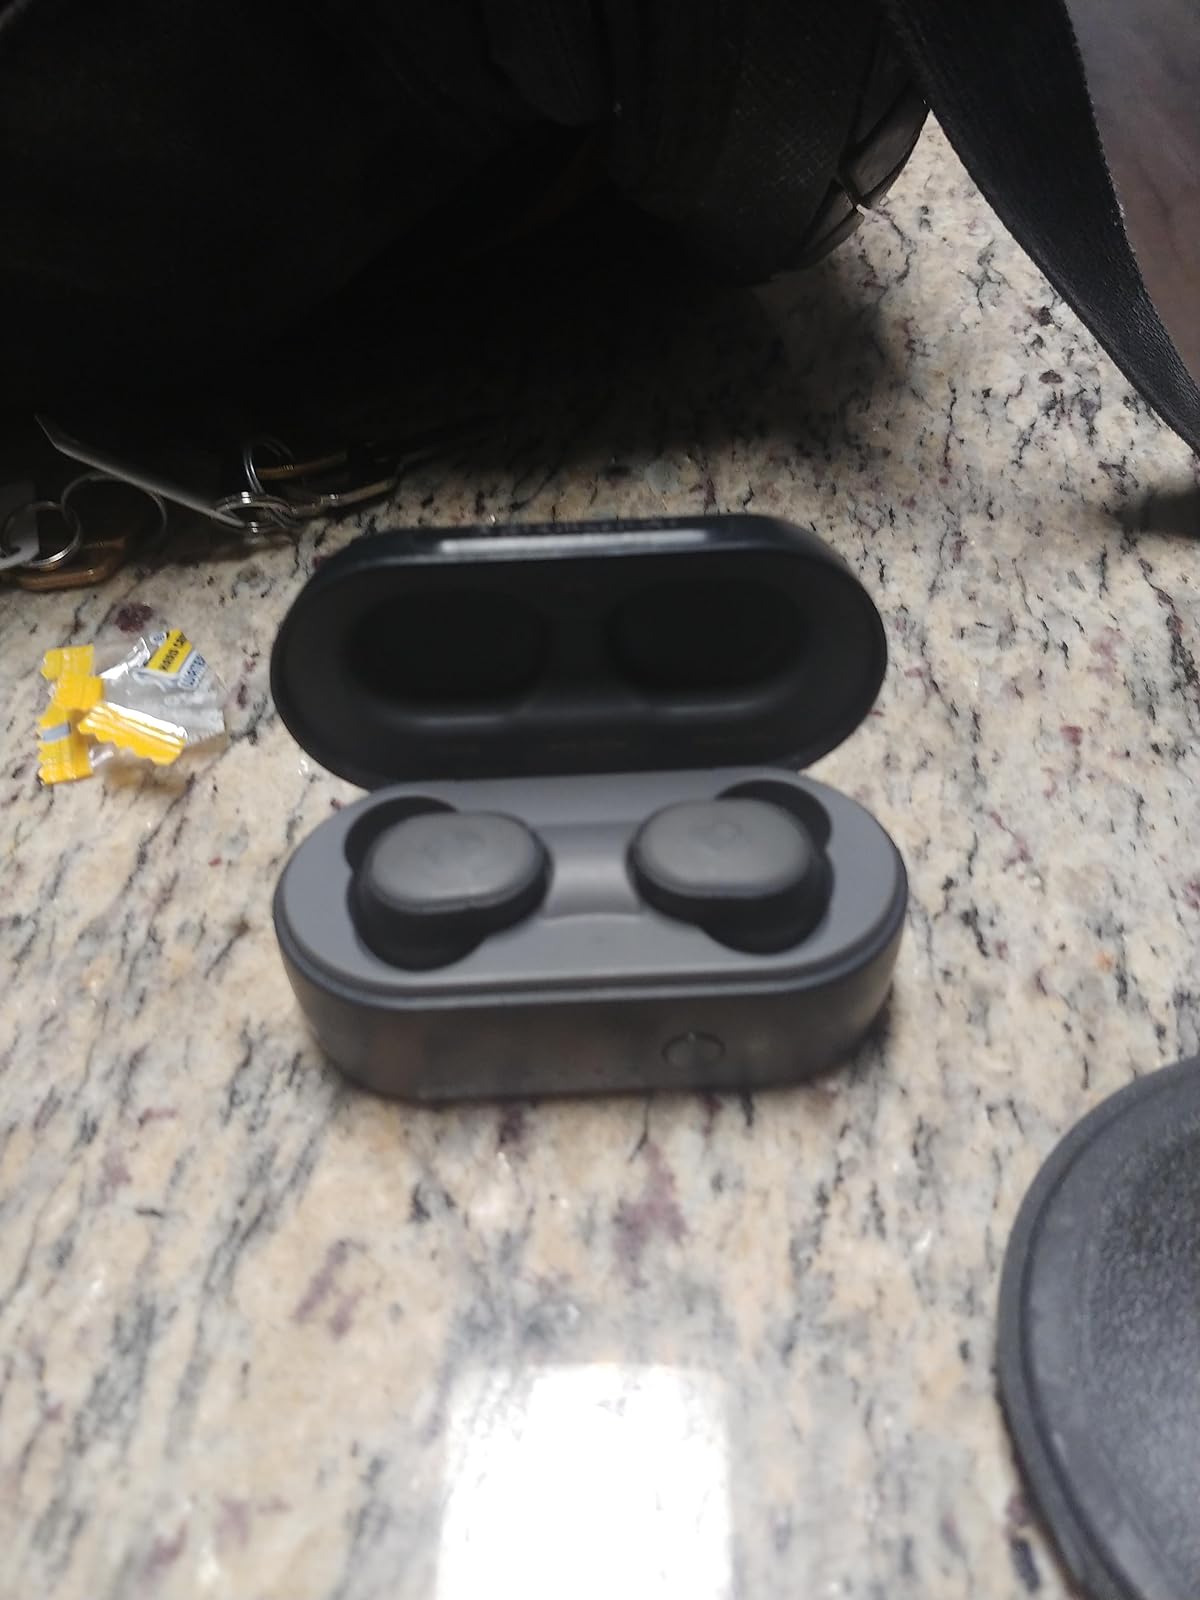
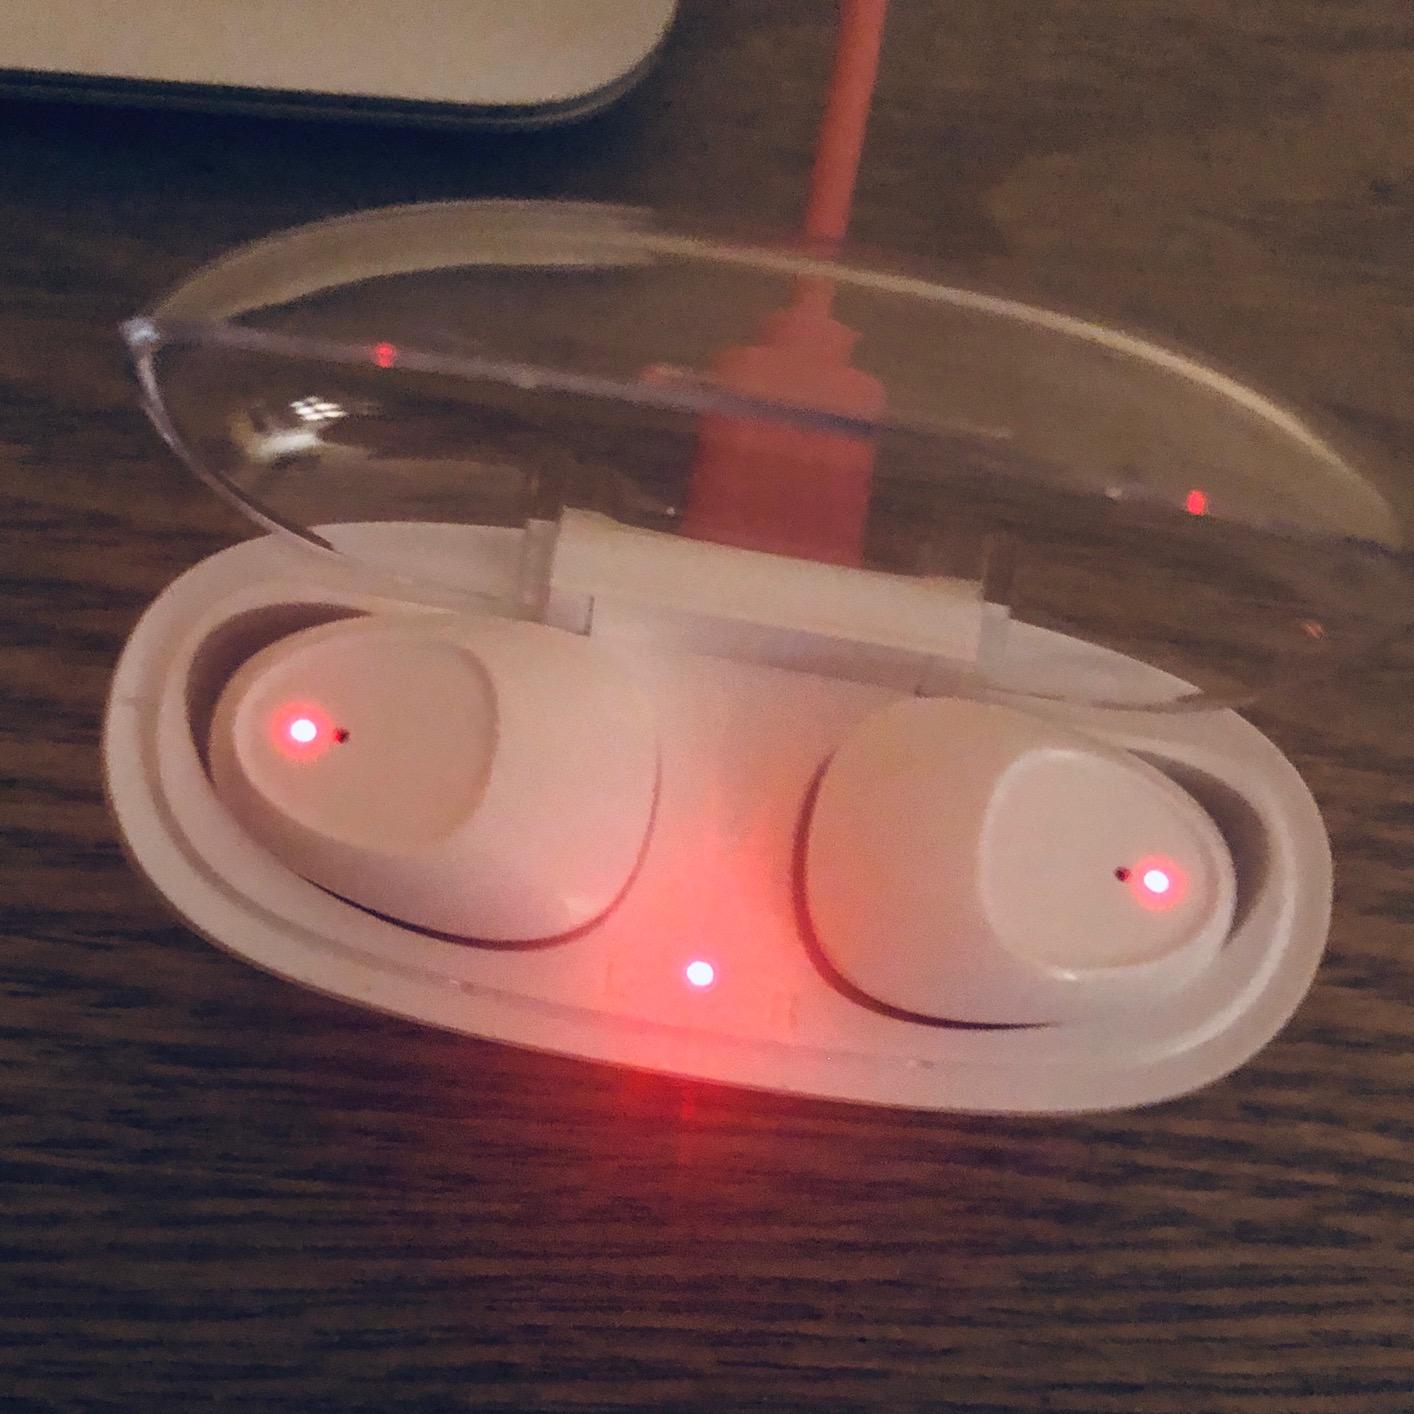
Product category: earbuds
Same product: no